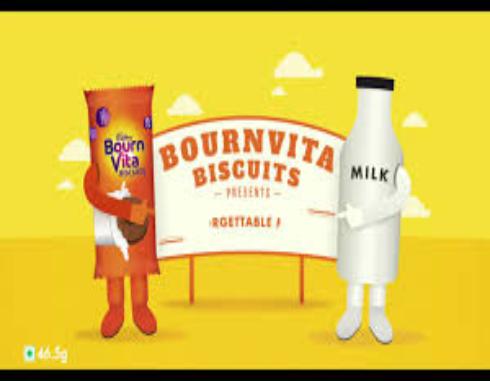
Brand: Bournvita
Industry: Food